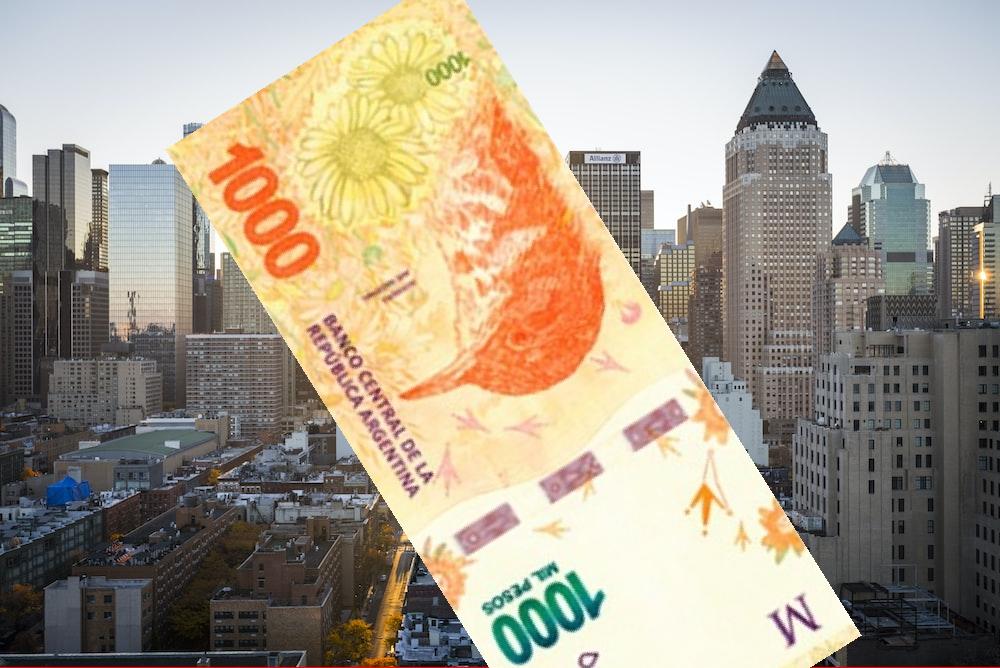
Denominación: 1000